L'albatros (poem)

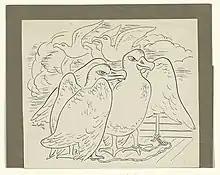

L'Albatros (French for The Albatross) is a poem by decadent French poet Charles Baudelaire.